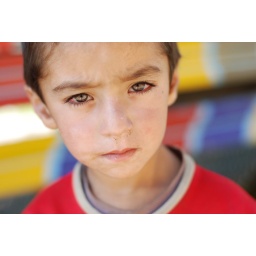
the boy in the red shirt